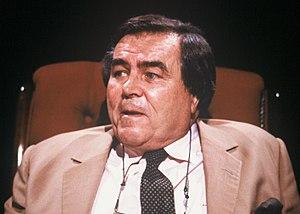
Philippe Daudy, né le 17 juin 1925 à Paris, et mort le 12 mars 1994 à Pékin, est un journaliste, écrivain, éditeur et homme d'affaires français. Anglophile, il s'installe en Angleterre pour écrire un best-seller sur les Anglais.